History of the FIBA Basketball World Cup

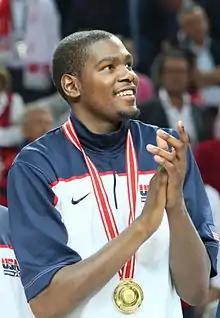
Kevin Durant, the 2010 World Basketball Tournament MVP.

The 1986 FIBA World Championship brought major changes. The tournament expanded to 24 teams for the first time, divided into four preliminary round groups of six teams each. The three top teams in each group then qualified for two six team semifinal round groups before the top two teams in each of those groups met in a four-team single elimination playoff round. Additionally, the three-point line was added for the first time at this tournament. The defending champions Soviet Union and host Spain earned automatic berths; the remaining spots were given to six European teams, two North American teams, three South American teams, three Centrobasket teams, three Asian teams, two African teams, and one Oceanian team. Wild cards were also given out to France and New Zealand. The expansion proved to be questionable, as there were huge disparities between the top and bottom teams. Group D was particularly disastrous, as last place Malaysia, which replaced Asian champion Philippines after they withdrew, were outscored by 226 points, while fourth place New Zealand were outscored by 114 points. Even these numbers were deceptive, as New Zealand only beat Malaysia by two points; in other games, Canada beat the Malaysians by 90 and Yugoslavia beat them by 70. The twelve-team semifinal round proved more competitive. After boycotts in the last two Olympics, the United States saw the World Championship as more prestigious, and sent a college team filled with future NBA players David Robinson, Charles Smith, Kenny Smith, and Muggsy Bogues. The college stars brought home the first World Championship gold for the Americans since 1954, beating the Soviet Union 87–85 in another thrilling gold medal game to avenge their championship game loss four years previous. Yugoslavia beat Brazil to capture a second consecutive bronze after being beat by a point in a semifinal overtime game versus the Soviets. Host Spain again turned in a solid performance, finishing in fifth place four years after finishing in fourth.